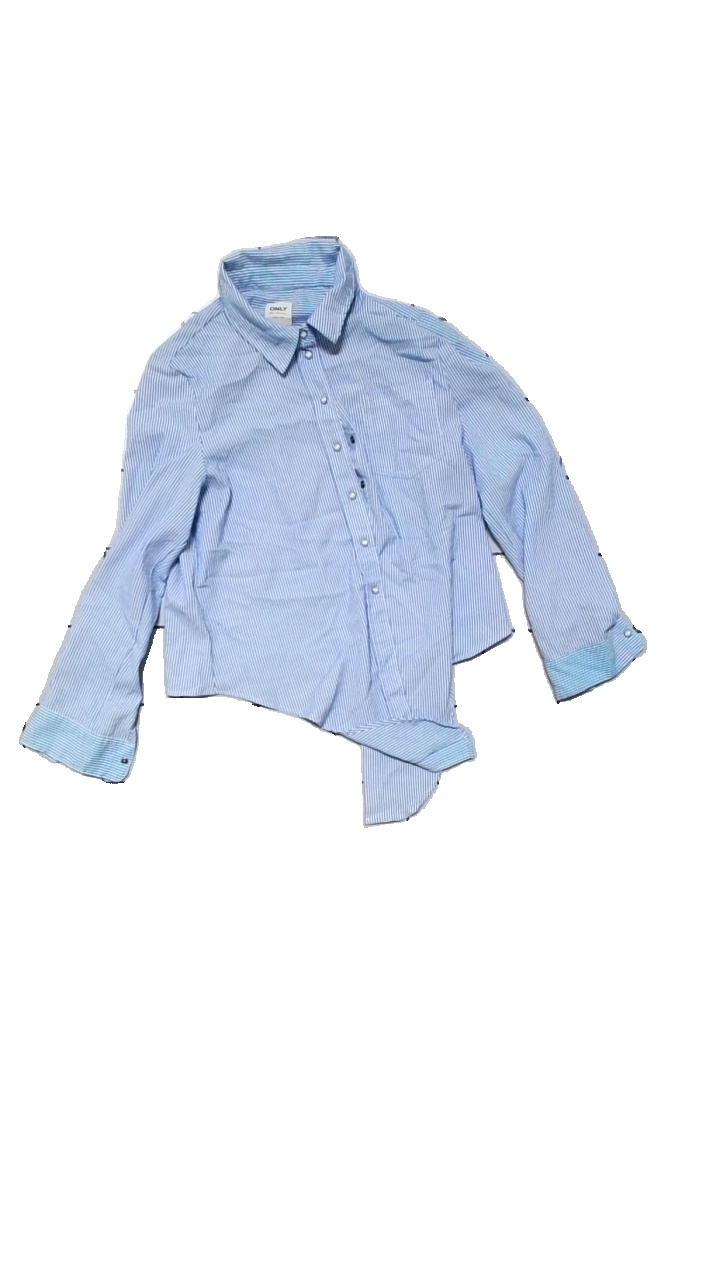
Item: Blouse (Ladies)
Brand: Only
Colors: Blue, White
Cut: Regular, Cropped
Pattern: Striped
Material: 41% polyester, 27% viscose, 22%polyester, 10%polyamide
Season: All
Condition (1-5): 4
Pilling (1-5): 4
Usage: Reuse
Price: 50-100